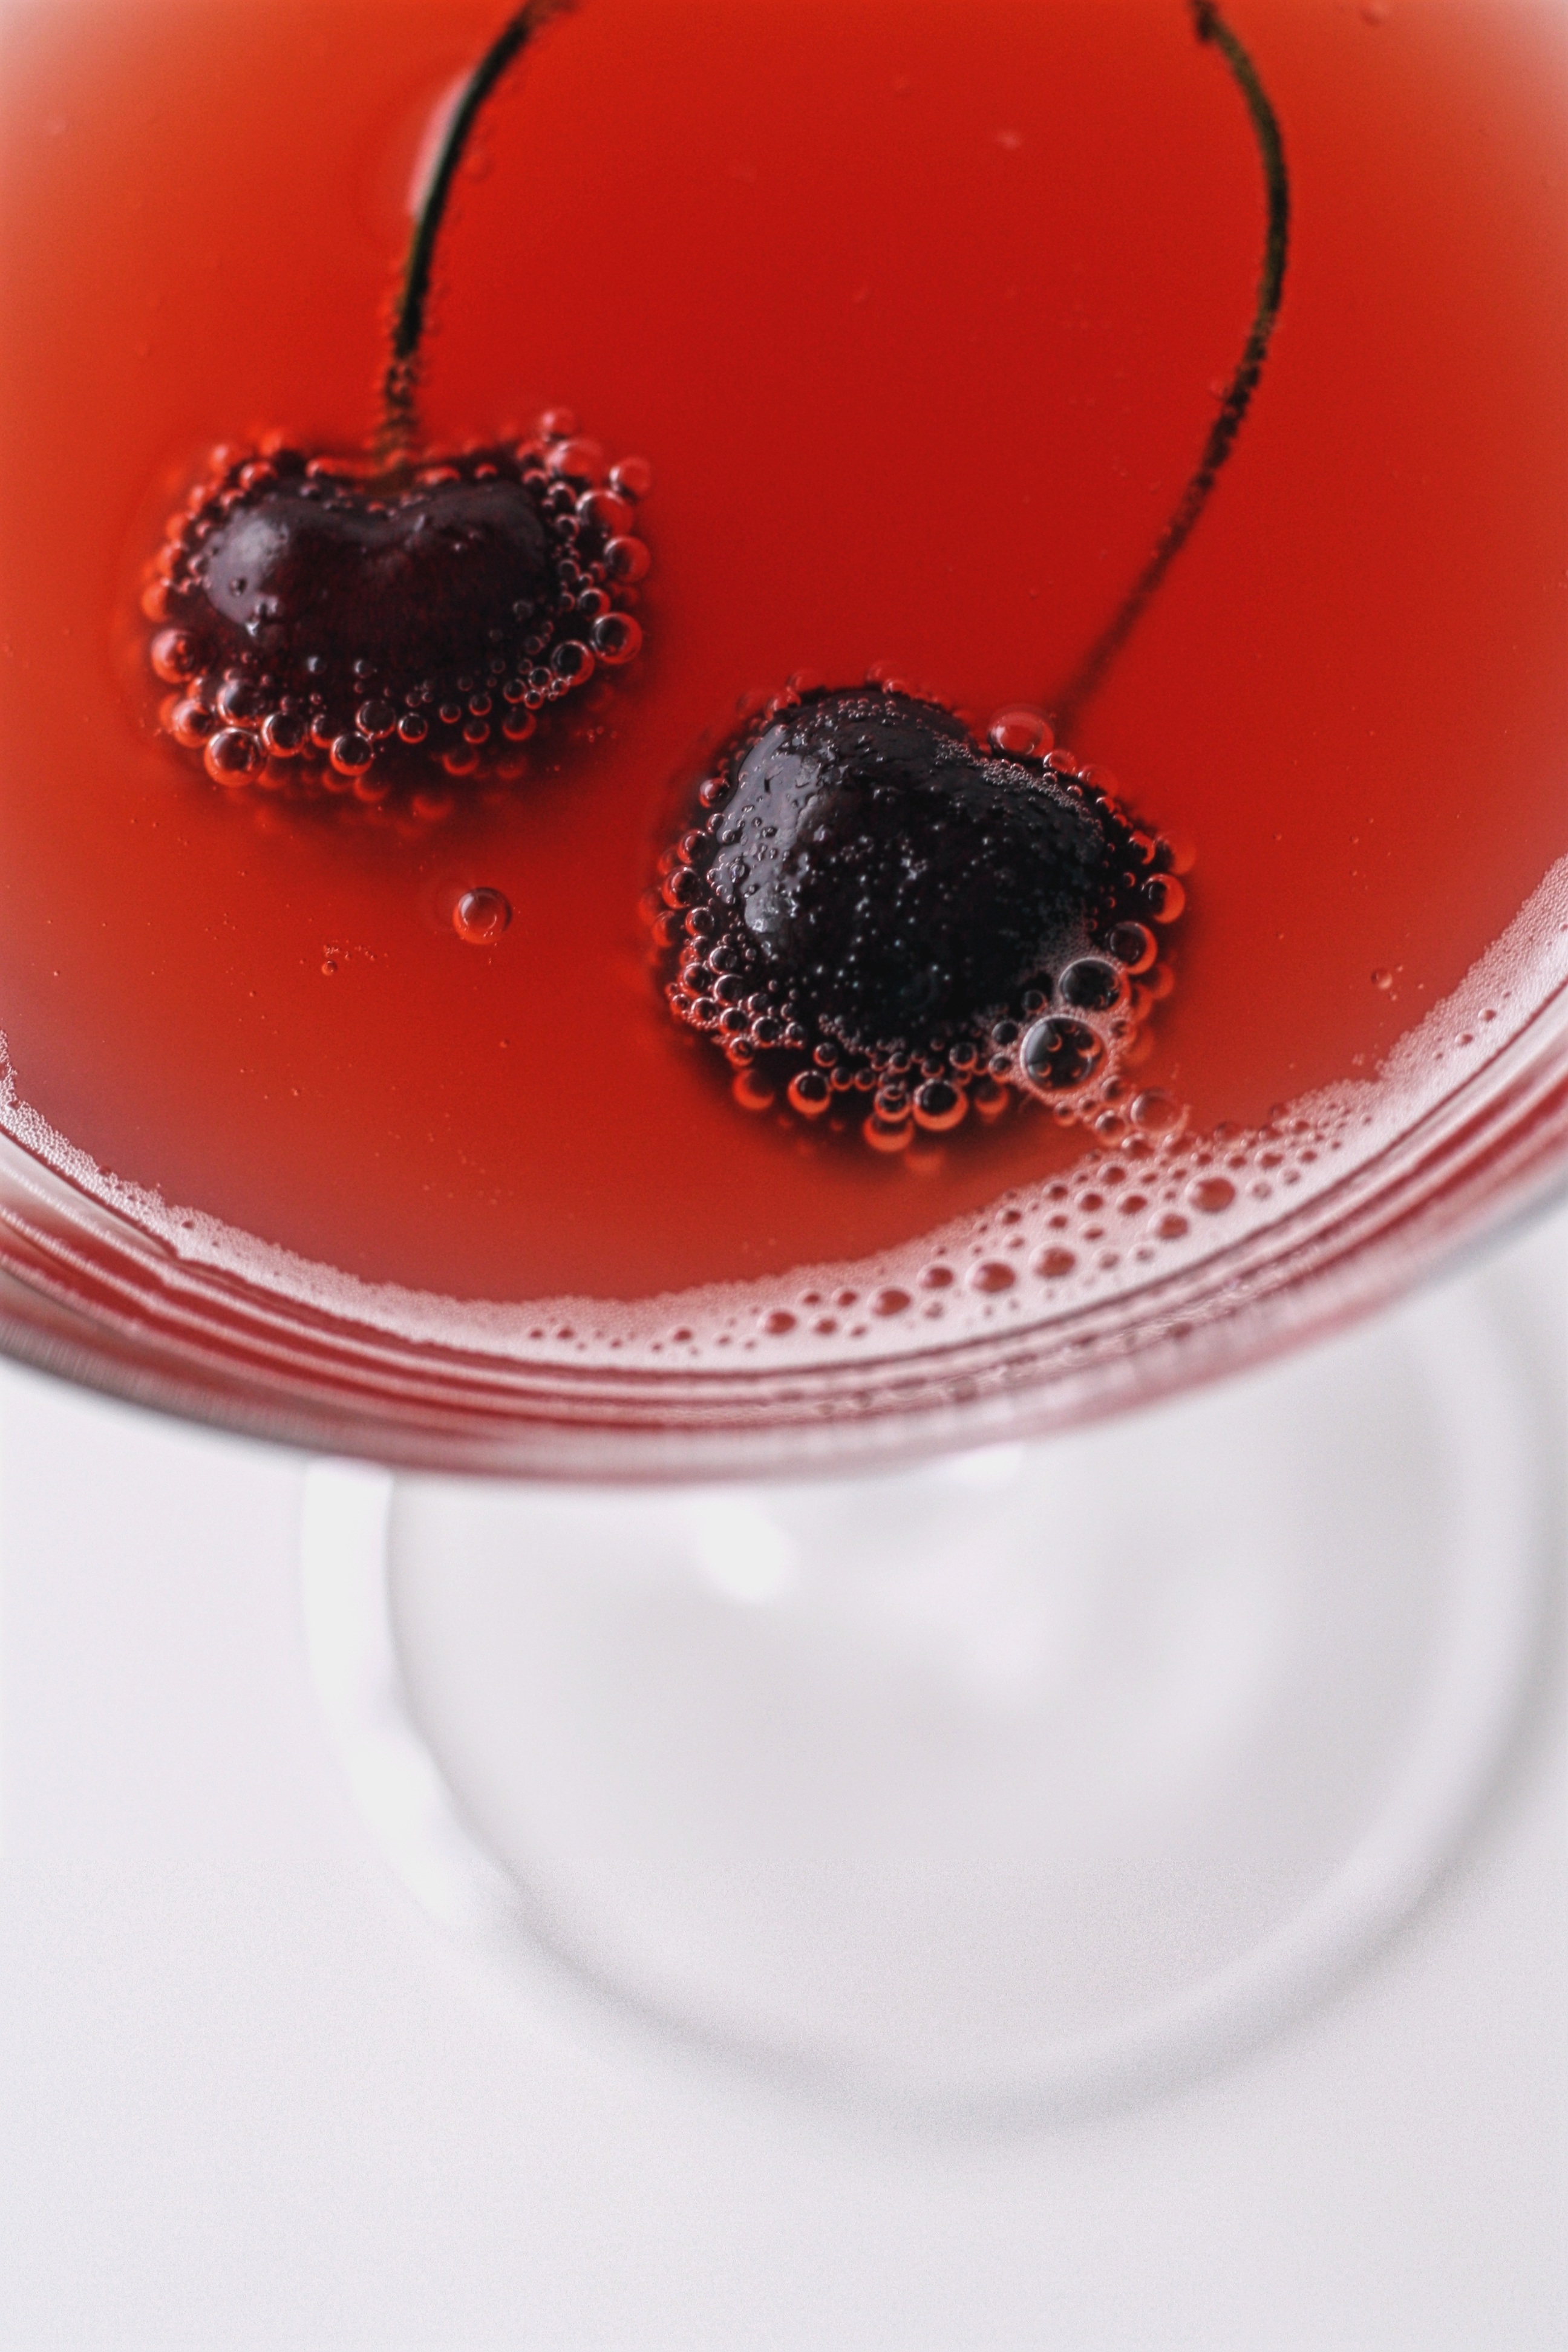
table, nature, plant, wood, fruit, berry, sweet, summer, bar, ripe, food, red, produce, color, macro, fresh, drink, juicy, healthy, dessert, delicious, cocktail, freshness, vitamin, party, vegetarian, summertime, raw, bubbles, cherry, organic, cosmopolitan, cherries, flowering plant, martini glass, land plant